Polish–Czechoslovak War

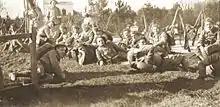
Czechoslovak legionaries from France in Cieszyn Silesia

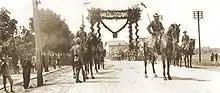
Czechoslovak legionaries from Italy in northwest Slovakia leaving for Cieszyn Silesia

The Czechoslovak side was led by Josef Šnejdárek. Czechoslovak military forces had been formed from the three legionnaire battalions of the 21st Rifle Regiment from France, the 54th Infantry Battalion of Olomouc, the 93rd Infantry Battalion of Fryštát, a volunteer battalion from Bohumín and a volunteer battalion from Orlová. The operations of the Czechoslovak forces were joined by other local volunteers, formed in the National Guard approximately 5,000 men strong. From the north-west of Slovakia came the main force that was sent to support the 35th Regiment from Italy, led by the Italian Colonel Graselli and later reinforced with the Rifle Regiment from Italy. During the war the Czechoslovak army was reinforced by the newly formed 2nd Brigade with a strength of six battalions, with the support of two artillery batteries, and one cavalry squadron.